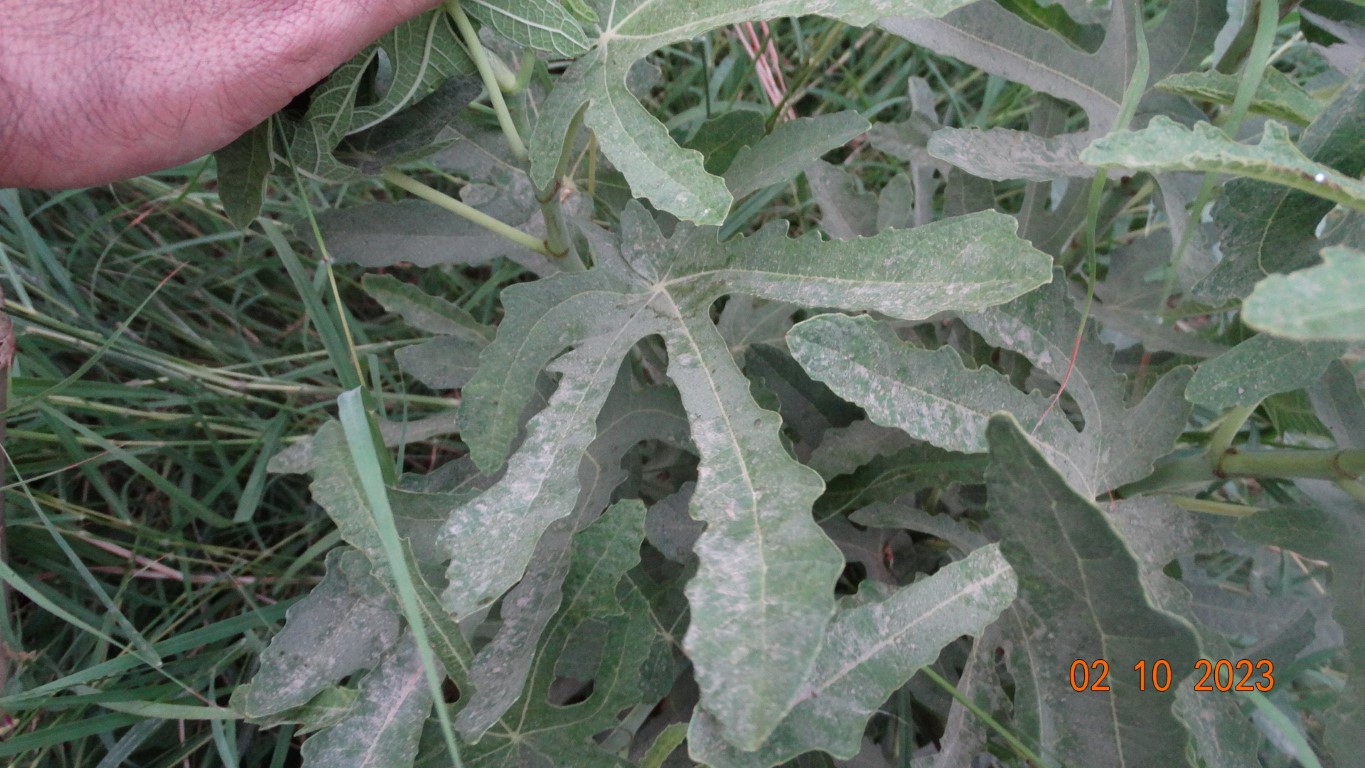
Label: healthy